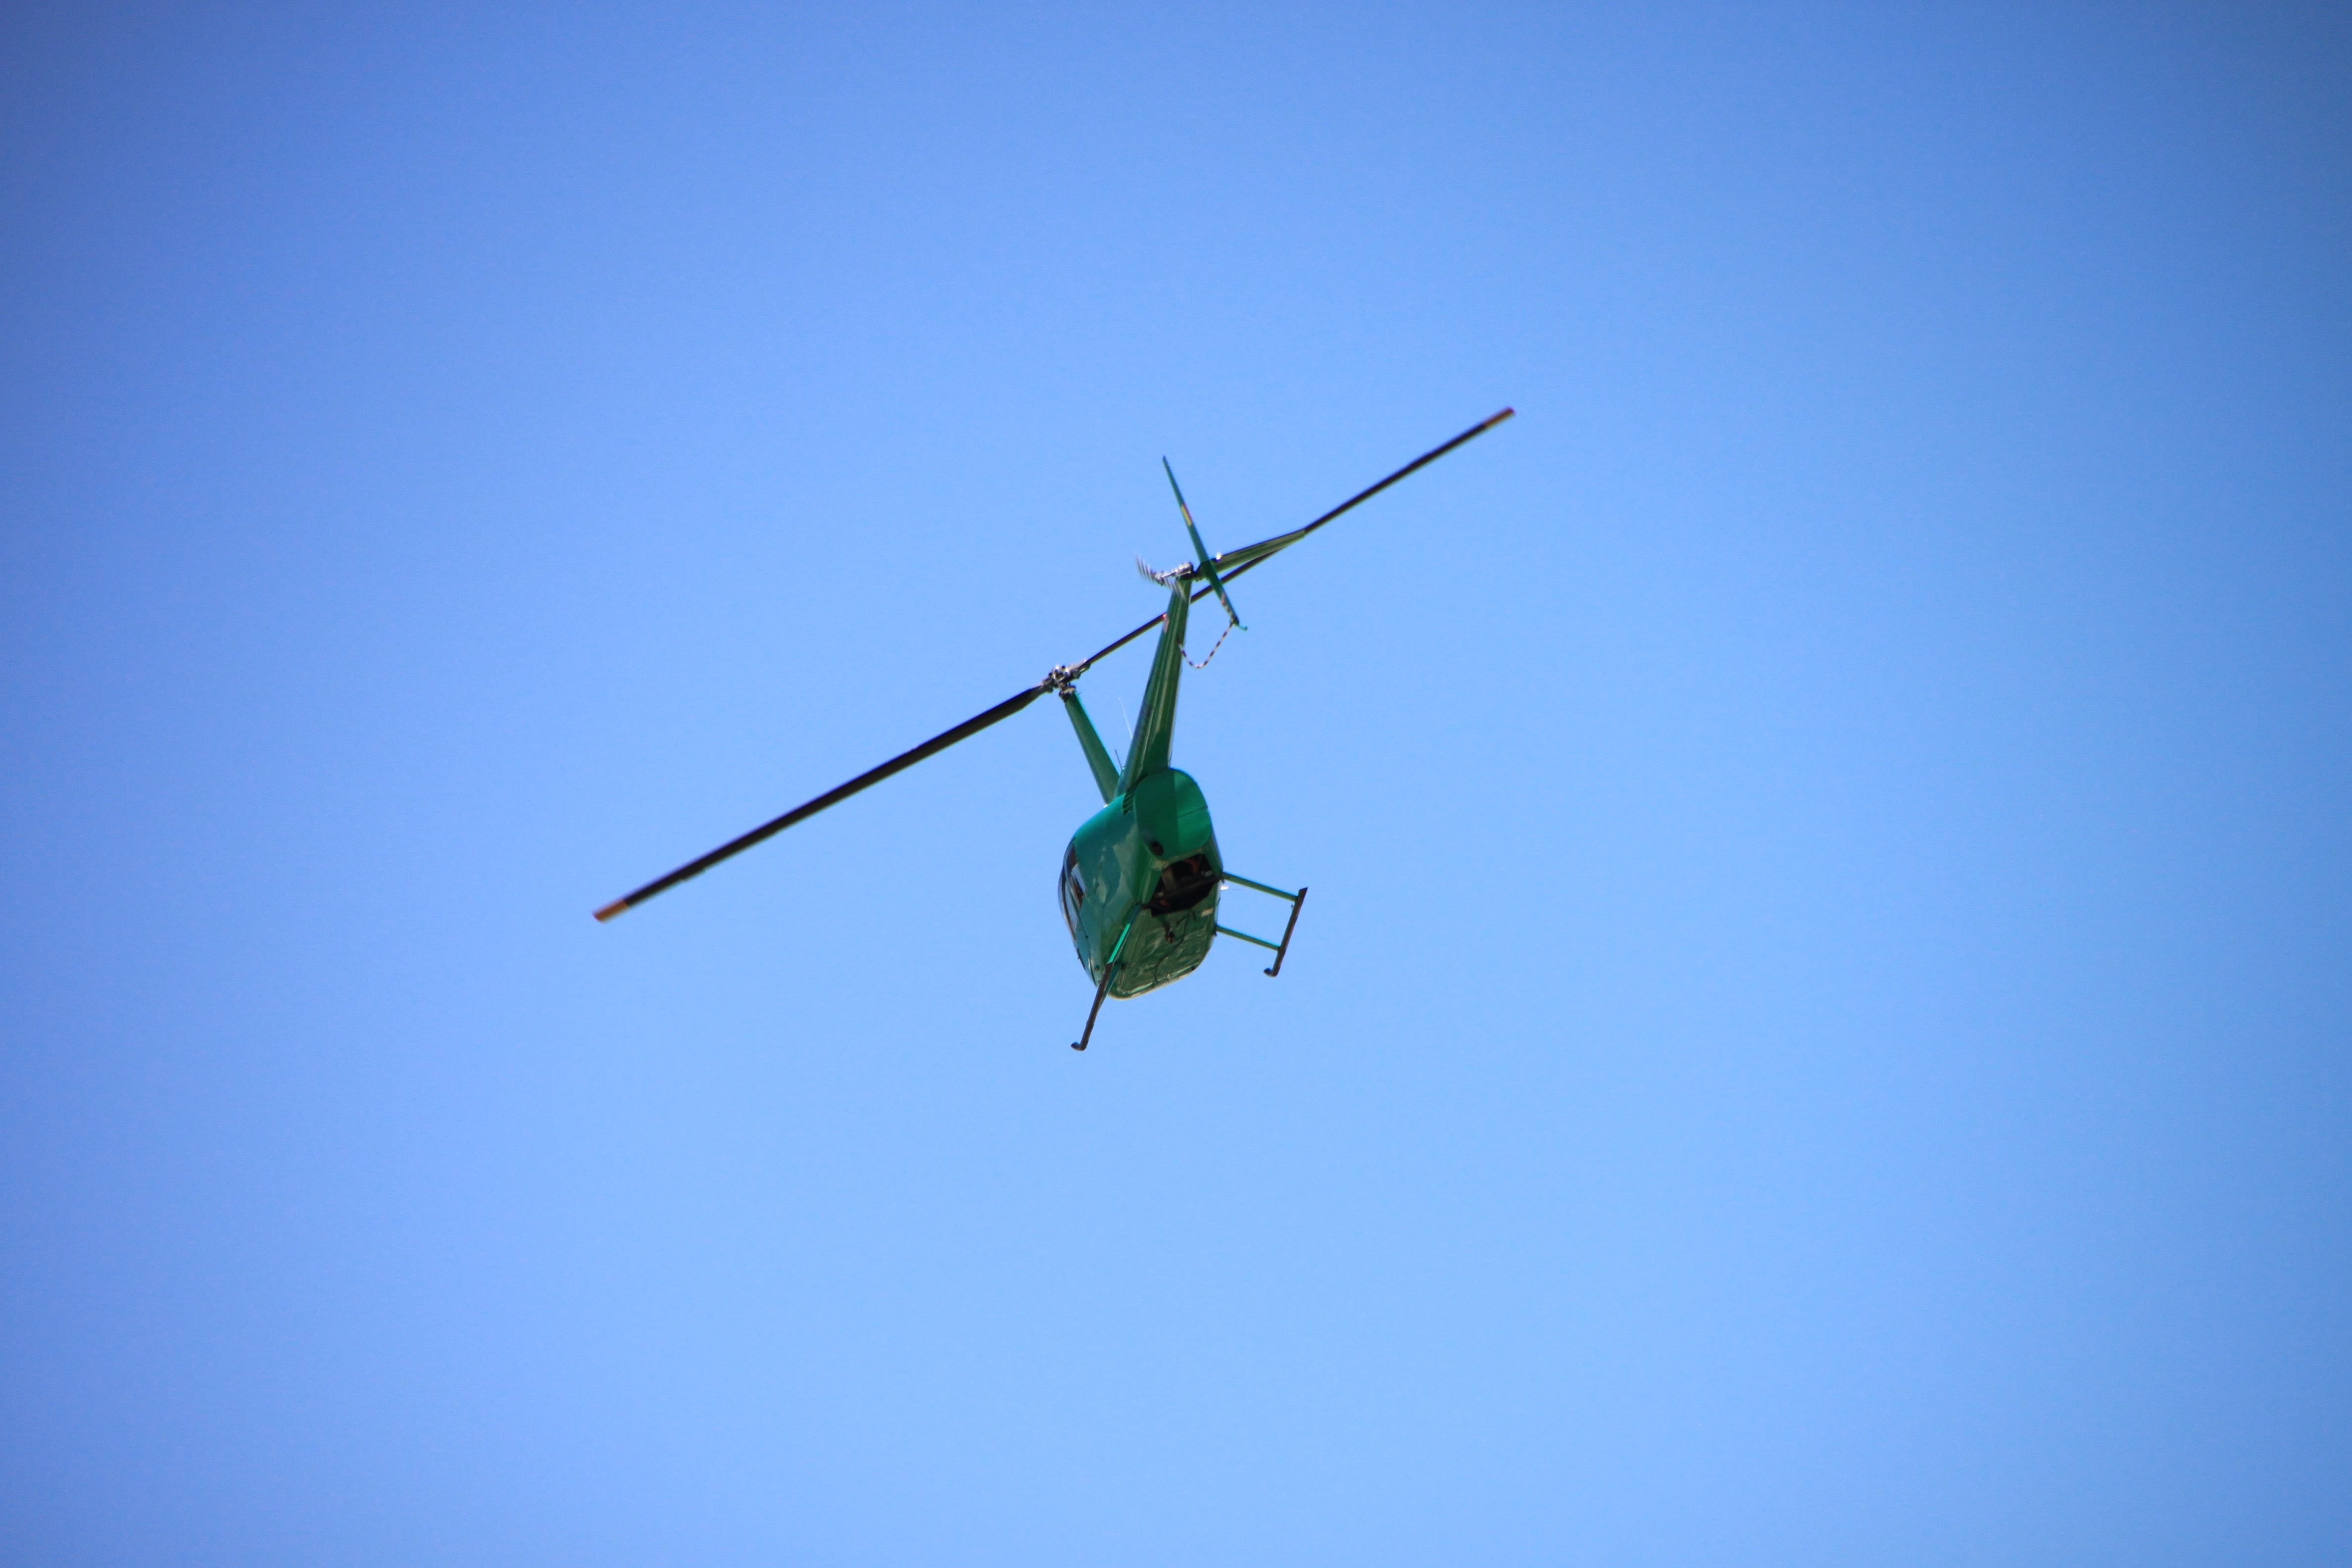
wing, sky, air, wind, flying, aircraft, transportation, transport, green, vehicle, equipment, aviation, flight, blue, helicopter, aerial, pilot, hover, rotor, propeller, rotorcraft, atmosphere of earth